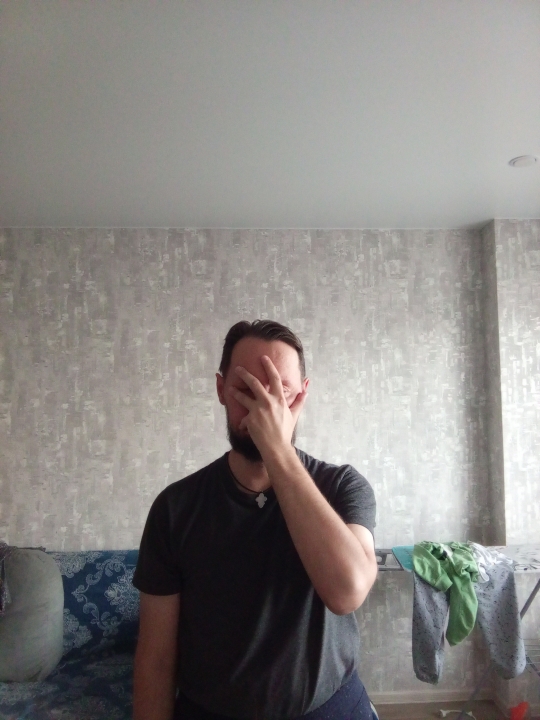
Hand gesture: no_gesture